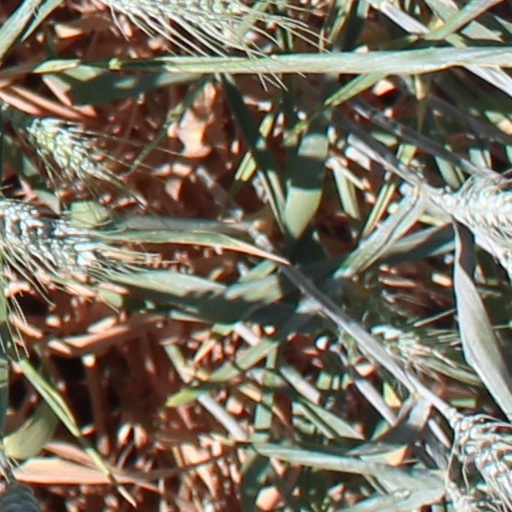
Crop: wheat